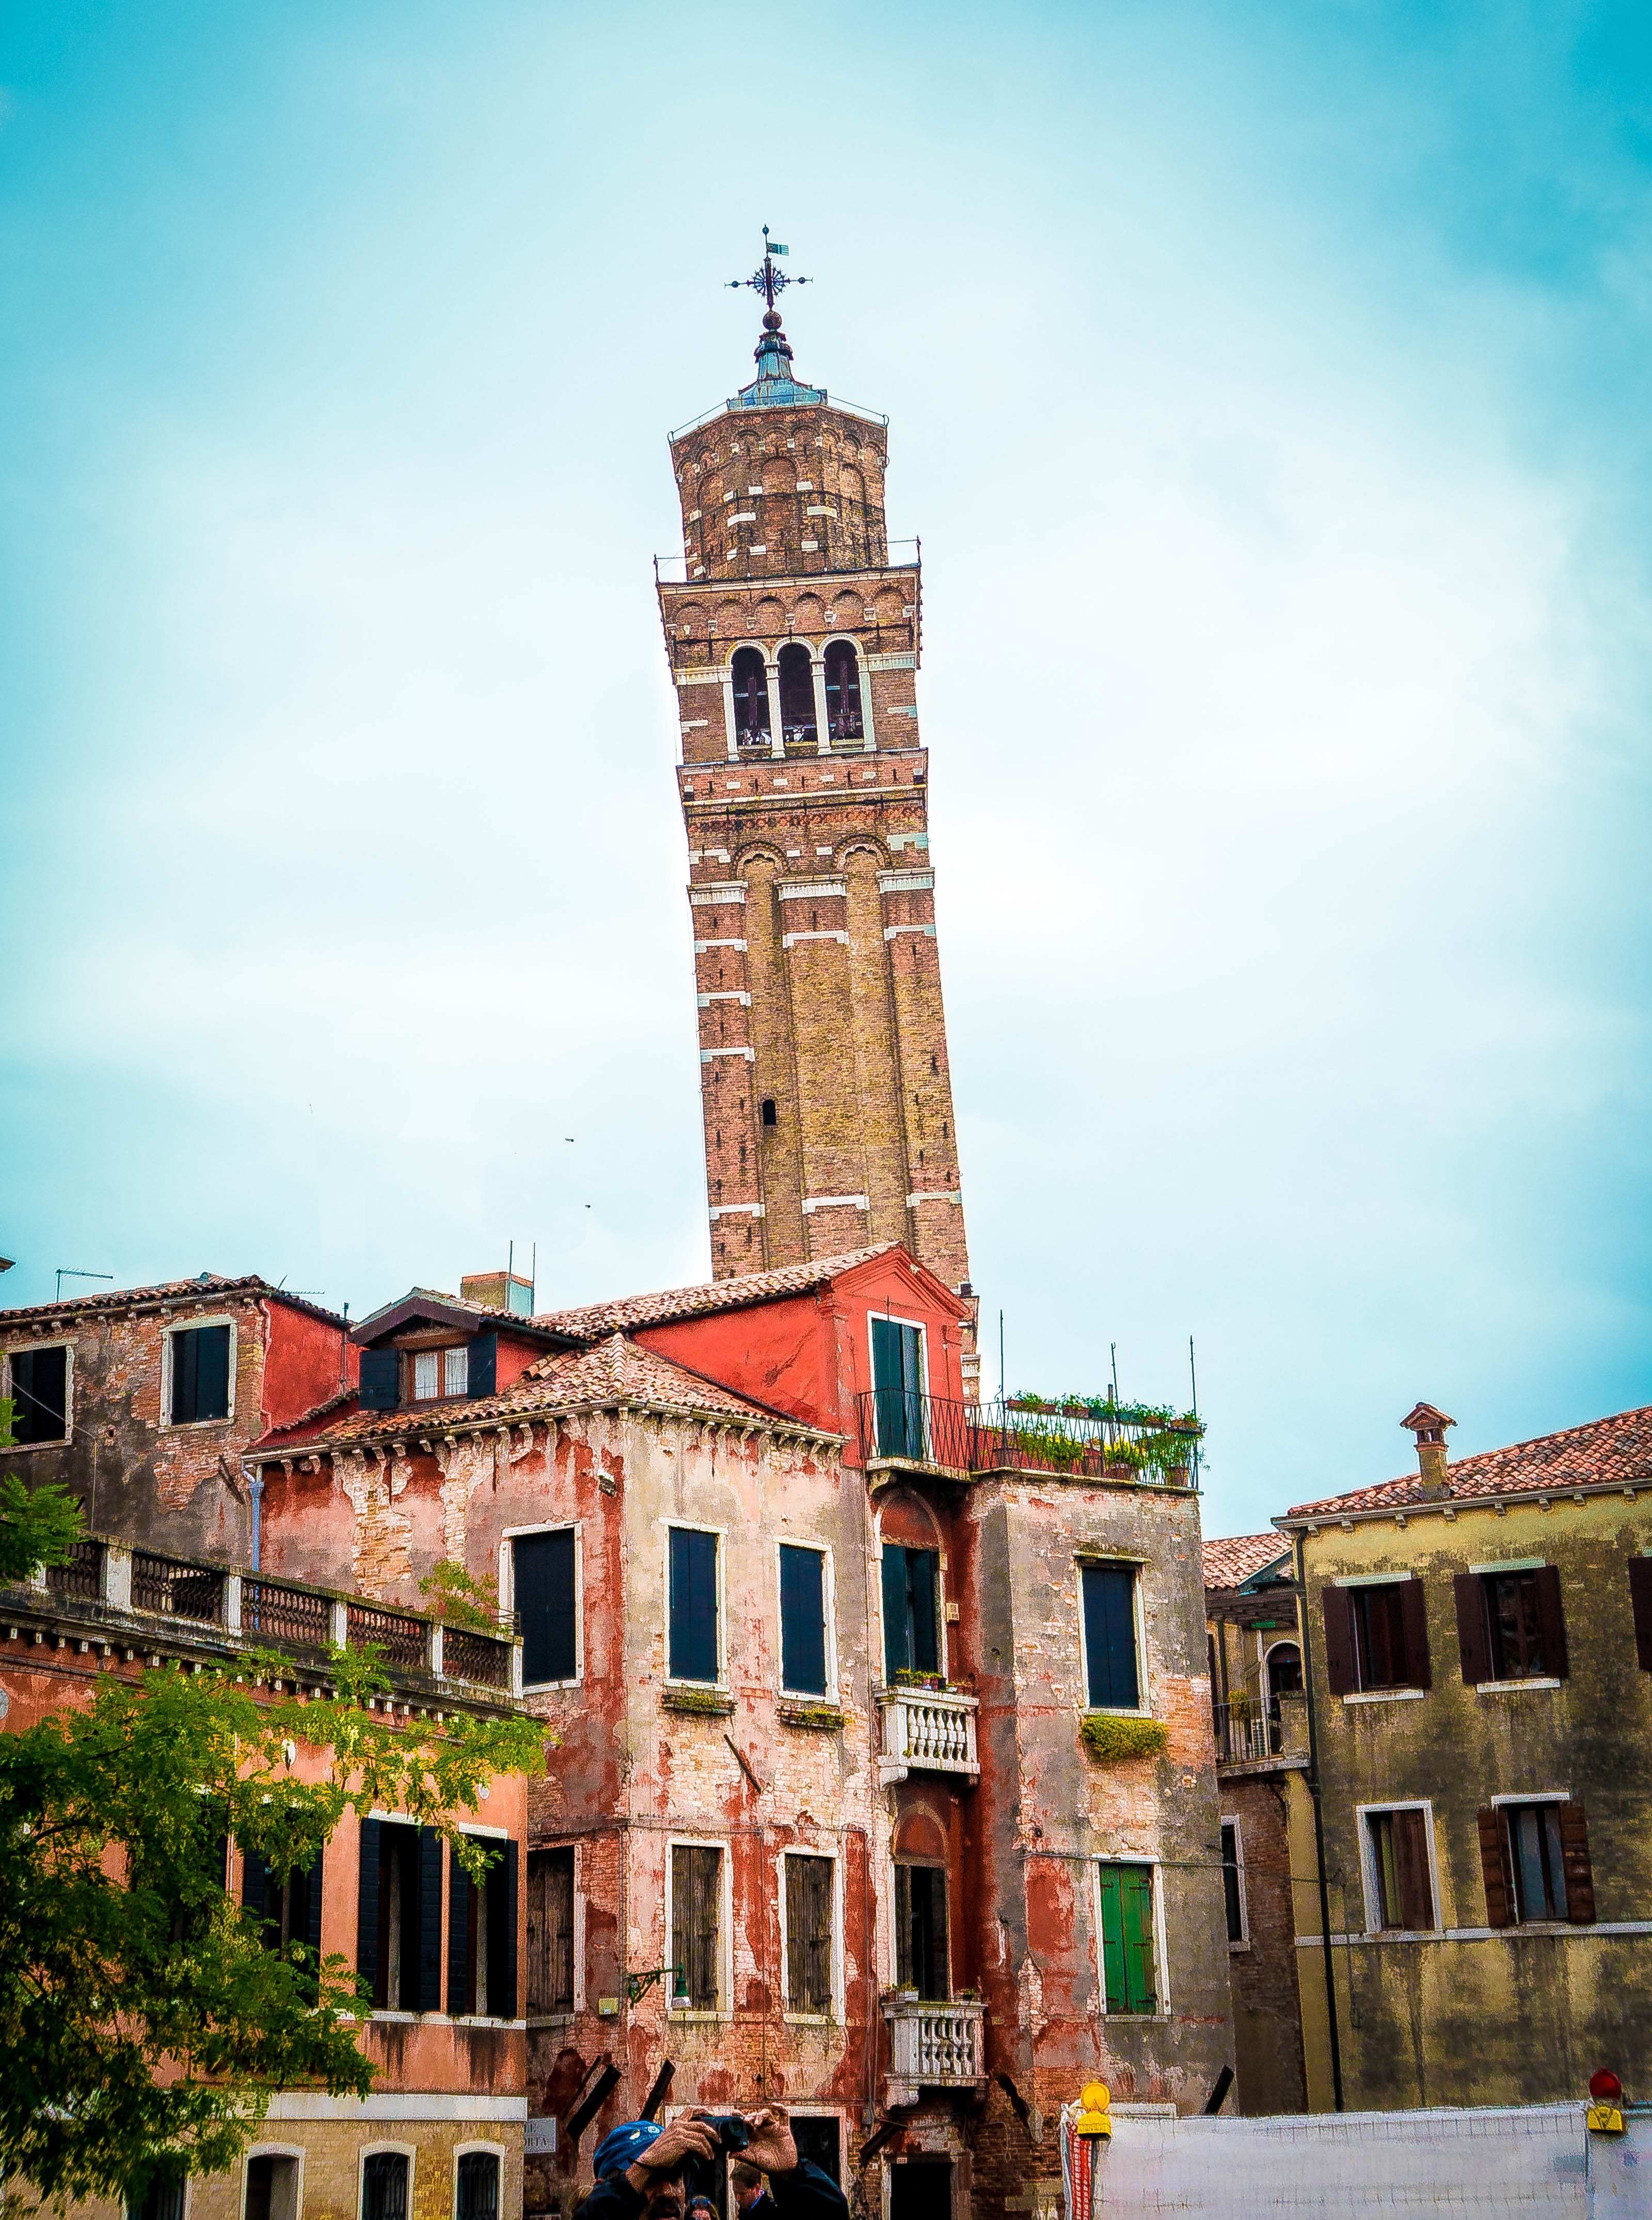
architecture, skyline, town, city, cityscape, downtown, tower, romance, romantic, landmark, italy, venice, church, tourism, clock tower, bell tower, structures, outside, buildings, houses, boats, famous, leaning tower, urban area, human settlement, leaning building